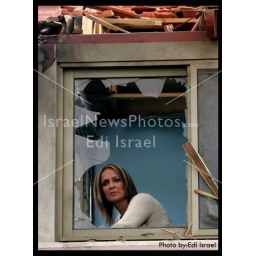
An Israeli woman looks out her window after a qassam has hit a house in Sderot